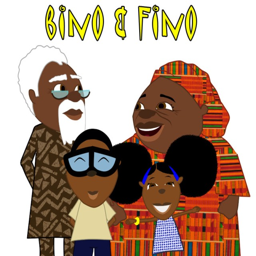
a new cartoon made for continent and the rest of the world